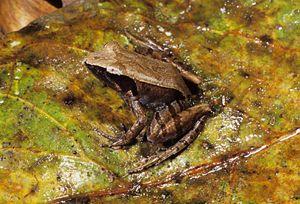
Mantidactylus aerumnalis est une espèce d'amphibiens de la famille des Mantellidae.
Les amphibiens de Madagascar sont représentés exclusivement par des espèces de l'ordre des anoures.